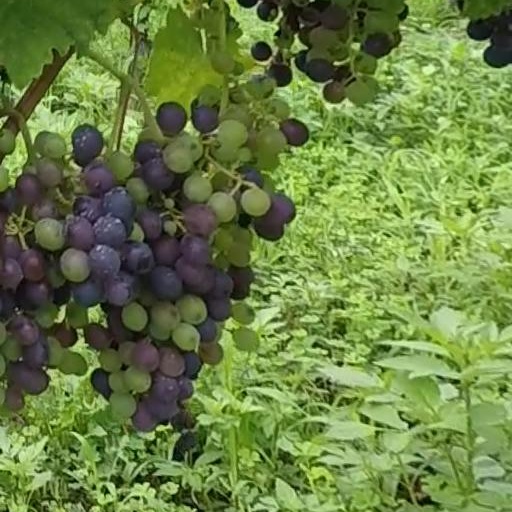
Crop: grape